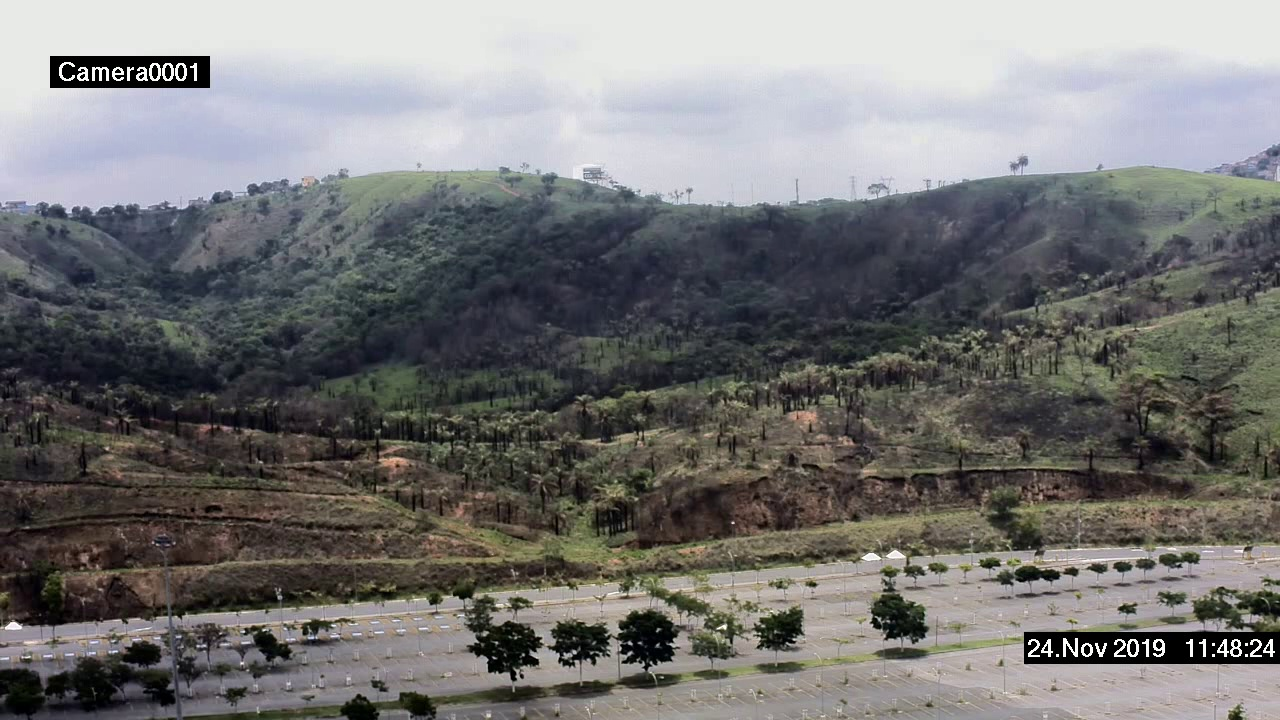
Fire: no
Smoke: no